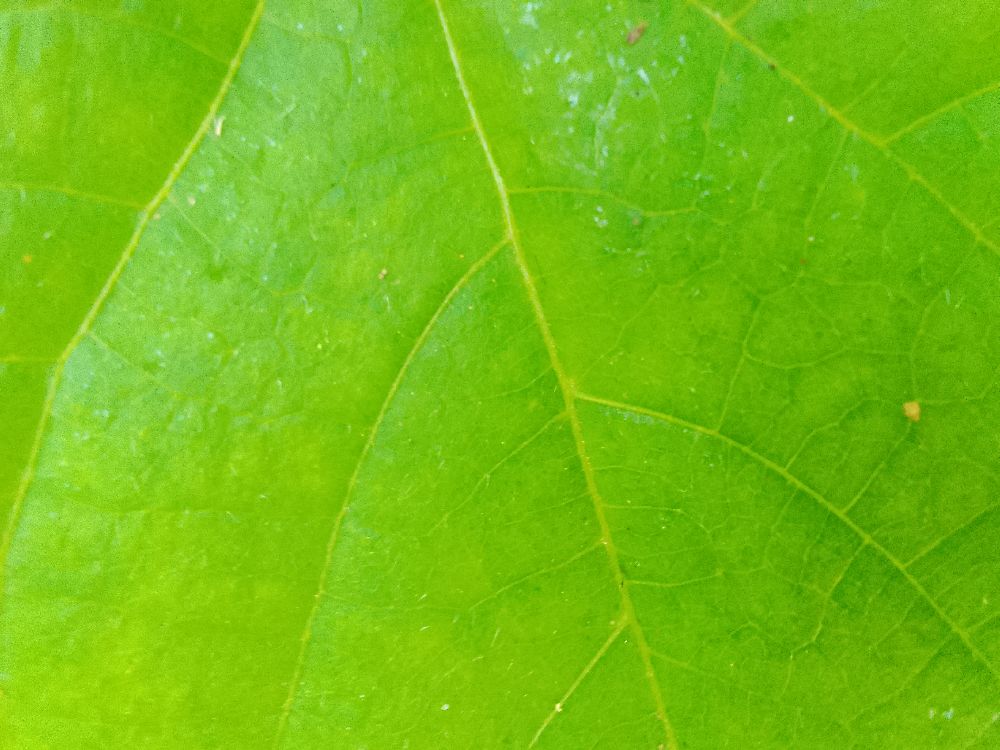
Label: healthy